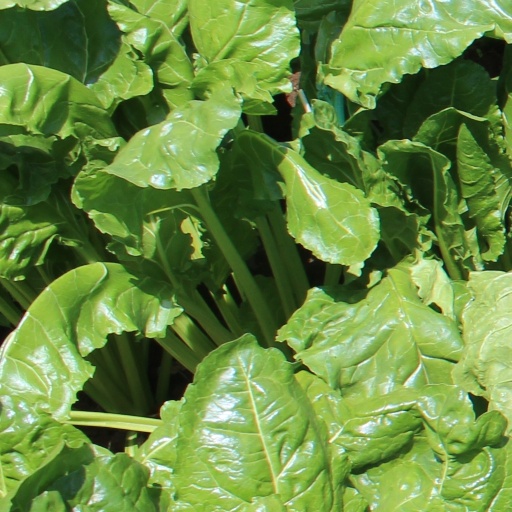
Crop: sugar beet